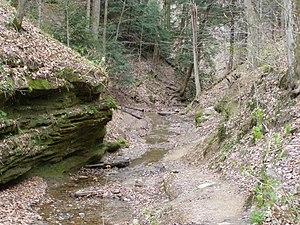
Le parc d'État de Turkey Run est un parc d'État américain situé près de Marshall, dans le comté de Parke dans l'ouest de l'Indiana.